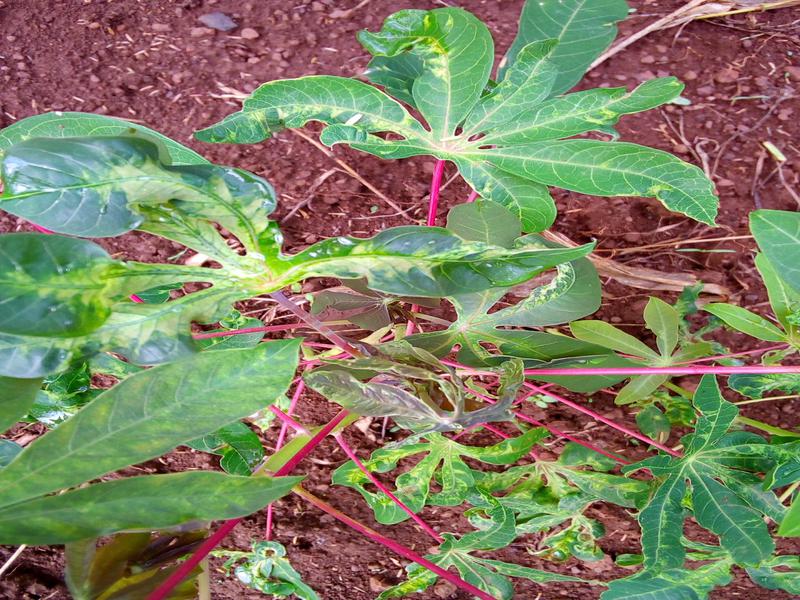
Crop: cassava
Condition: mosaic_disease